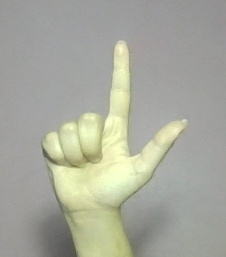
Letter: laam